2020 Summer Paralympics opening ceremony

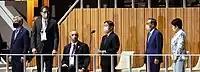
Opening declaration by Emperor Naruhito (at Japan National Stadium on 24 August 2021)

The Japan National Stadium, also referred to as the Olympic Stadium, served as the main stadium for the opening ceremony. The stadium will also serve as the main stadium for the closing ceremony, and the athletics/track and field events.